Scott Pelley

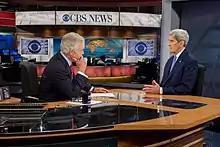
Pelley interviews Secretary of State John Kerry in 2015

Pelley became the anchor of the "CBS Evening News" on June 6, 2011, succeeding Katie Couric. In Pelley's first nine months in the anchor chair, the program gained an additional daily 821,000 viewers.